Frankie Jones (gymnast)

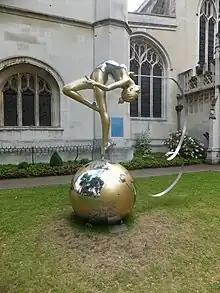
Sculpture of Frankie Jones in the City of Westminster

At the 2014 Commonwealth Games, Jones was the Welsh flag bearer for the opening ceremony. She competed in the team event with her teammates Nikara Jenkins and Laura Halford; it was the first time Wales had competed in the team event, and Jones expressed pride in that fact and named it as a highlight of her career. The team won the silver medal. Jones also won an individual gold in the ribbon final, the first for Wales at that Games, as well as silver in the all-around, hoop, ball, and clubs finals. With six medals, she won the most medals any Welsh athlete had during a single Commonwealth Games. She was also awarded the David Dixon Award.